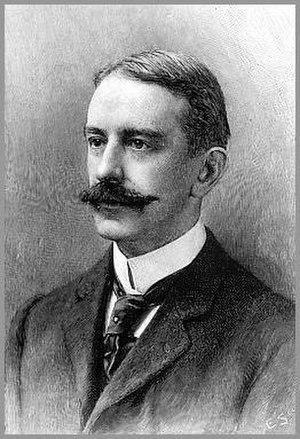
Frederick George Jackson, né le 6 mars 1860 à Alcester dans le Warwickshire et mort le 13 mars 1938 à Easthampstead dans le Berkshire, est un explorateur britannique de l'Arctique. Il est célèbre pour son exploration de l'archipel François-Joseph et pour avoir retrouvé Fridtjof Nansen.